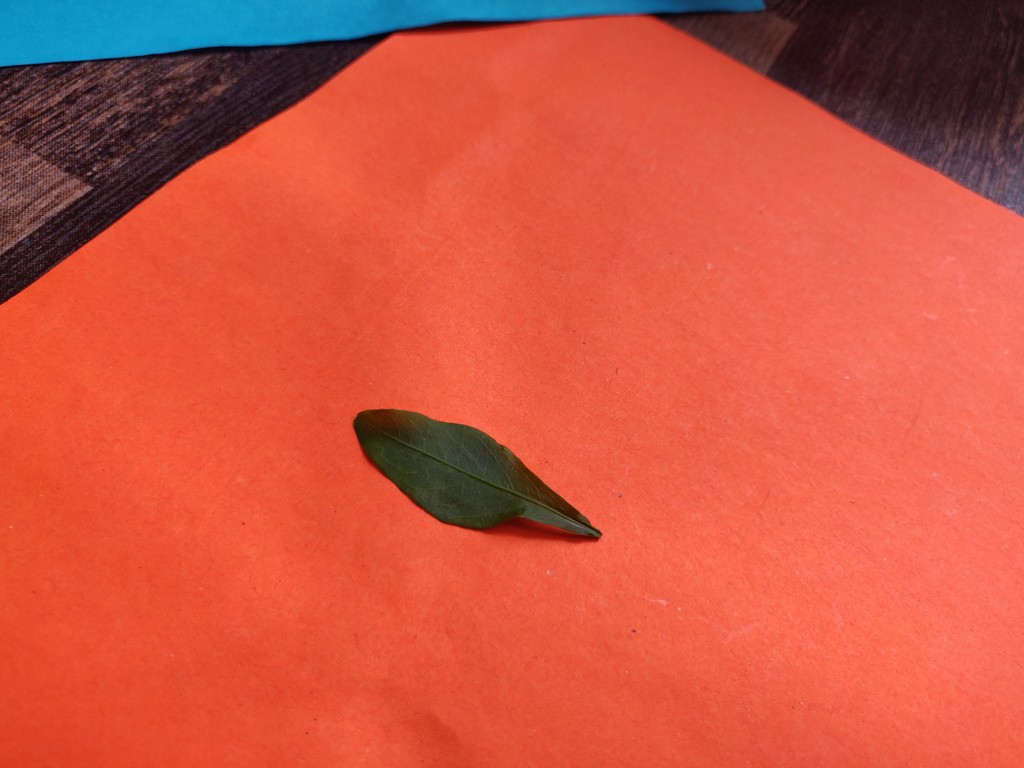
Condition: Healthy
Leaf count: single
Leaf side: front